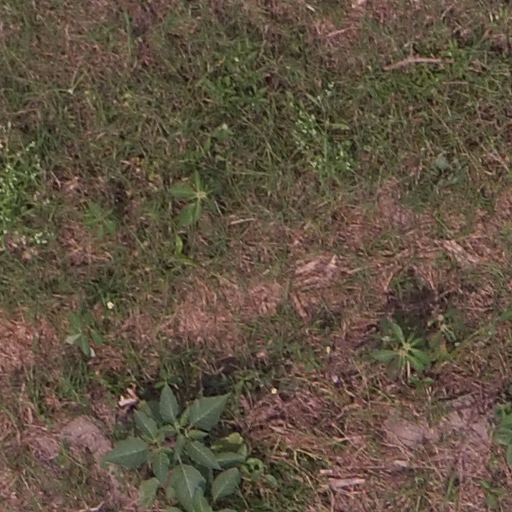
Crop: maize; corn